Piccolo (Dragon Ball)

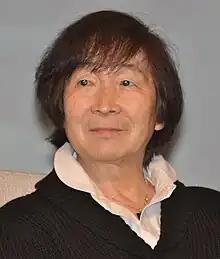
Toshio Furukawa has been adult Piccolo's Japanese voice actor in most pieces of "Dragon Ball" media

In the original Japanese version of the anime and all other media, Piccolo is voiced by Toshio Furukawa, with the only two exceptions being his initial newborn child form which was voiced by Hiromi Tsuru, and in "Dragon Ball Daima", where a mini version of Piccolo was voiced by Tomohiro Yamaguchi. Furukawa, who up to that point had mostly played happy lighter-voiced characters, said he got the role because he stated in interviews at the time that he wanted to play a villain. He said it was difficult to constantly perform with a low voice because his normal lighter voice would break through if he broke concentration. When asked if Takeshi Aono's work as King Piccolo influenced his portrayal of Piccolo, Furukawa replied that because King Piccolo was impulsive, he initially played his own role as an energetic person around eighteen-years-old and later imagined him as close to thirty-years-old in "Dragon Ball Z". Furukawa, as well as Gohan's voice actress Masako Nozawa, said the episodes where Piccolo trains Gohan left an impression on them. He said the fans really enjoyed those episodes as well. Furukawa also cited Piccolo making a pun for King Kai as memorable because it was so out of character for him. By the time he reprised the voice in "Dragon Ball Super", Piccolo had become Furukawa's favorite character of all his roles.